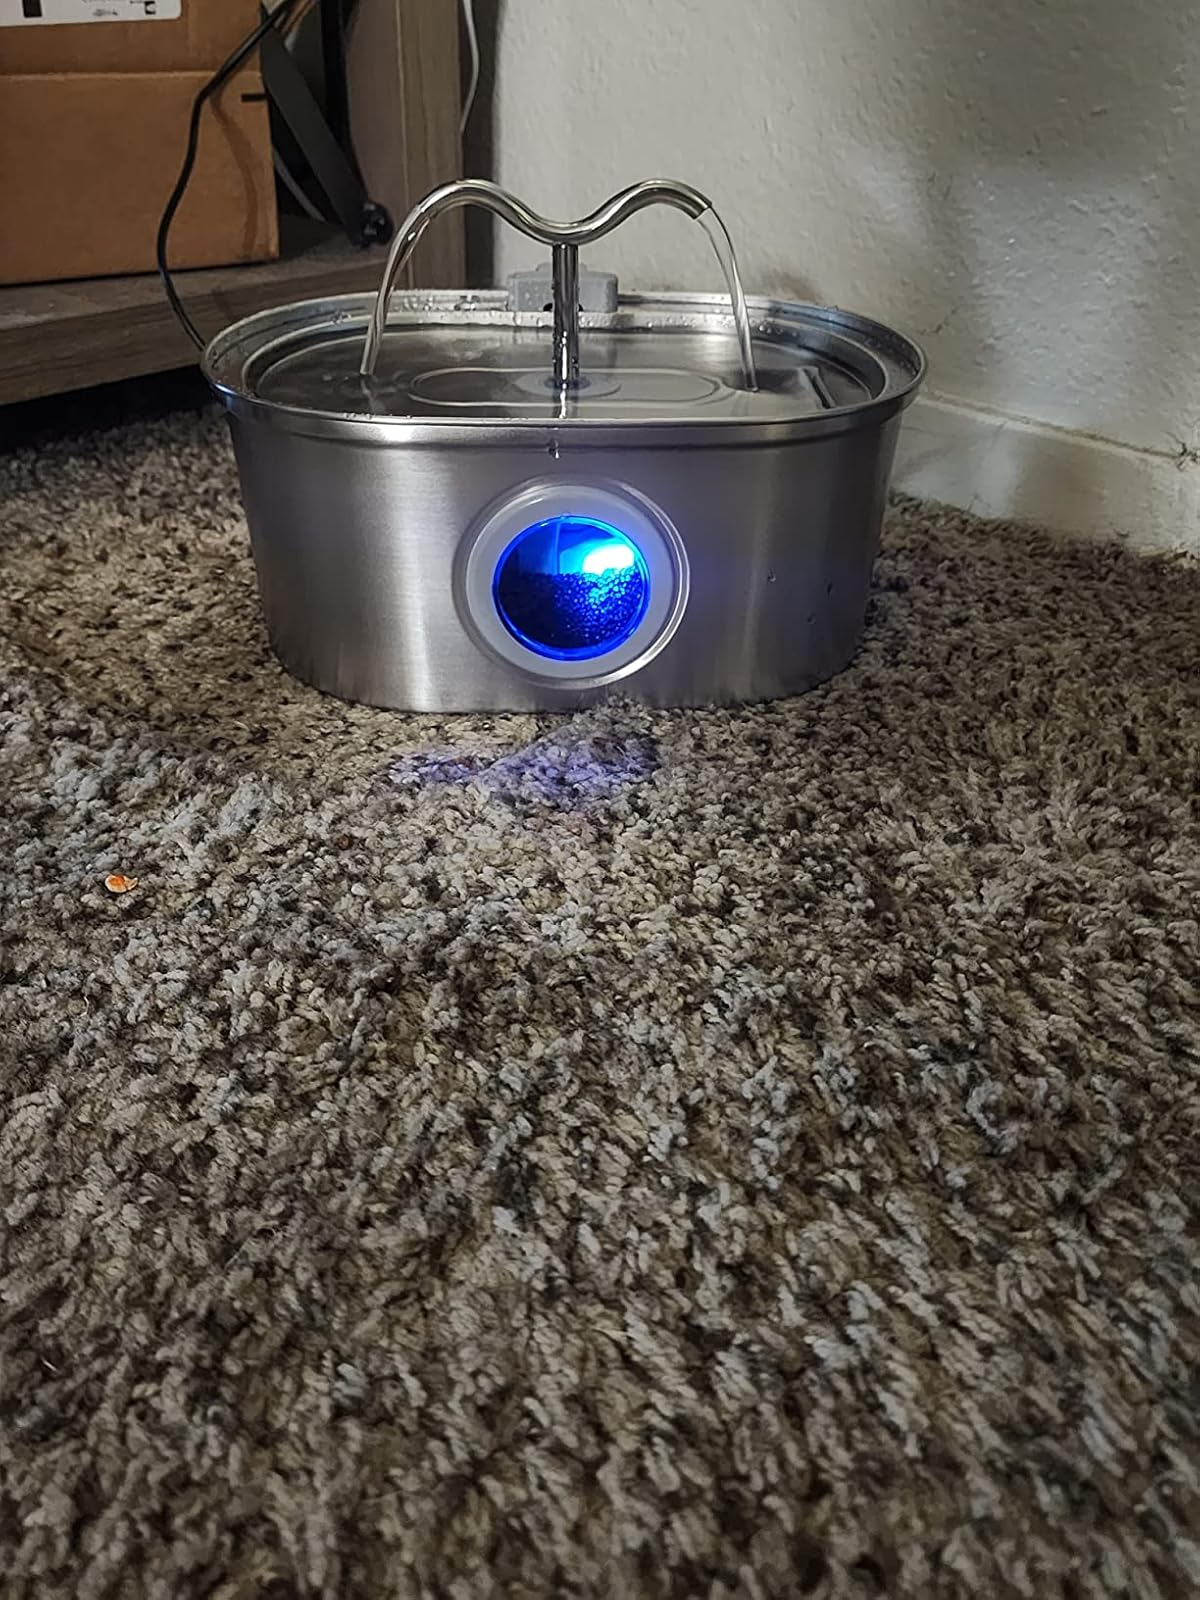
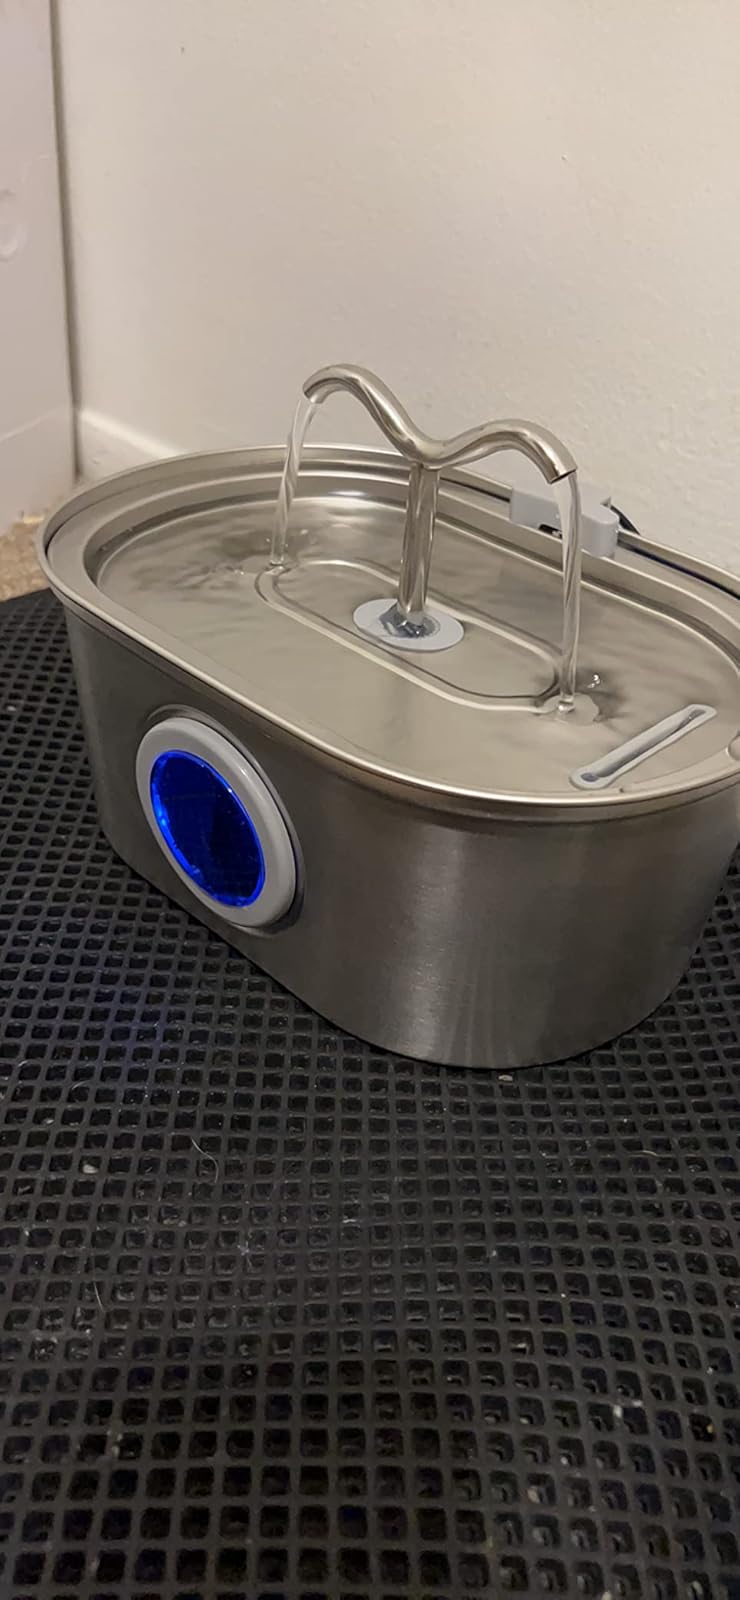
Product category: items_bowl
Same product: yes